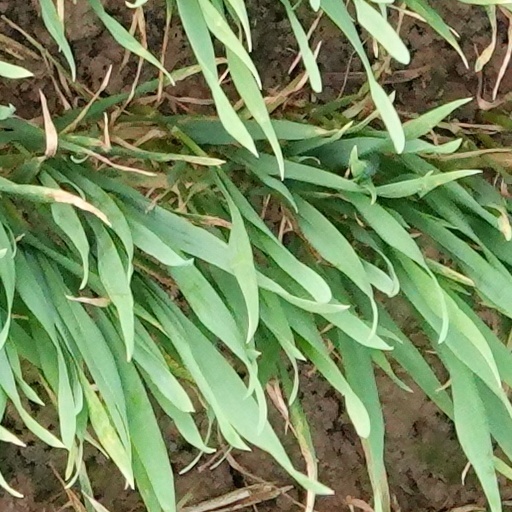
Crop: wheat